Jeanne Rongier

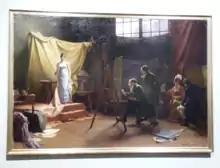
Sitting for a portrait in 1806

Rongier was born in Mâcon where she took lessons from Henri Senart. She later took lessons from Henri Joseph Harpignies, and Evariste Vital Luminais. She is known for historic genre works after old masters such as Frans Hals and Jacob Duck.